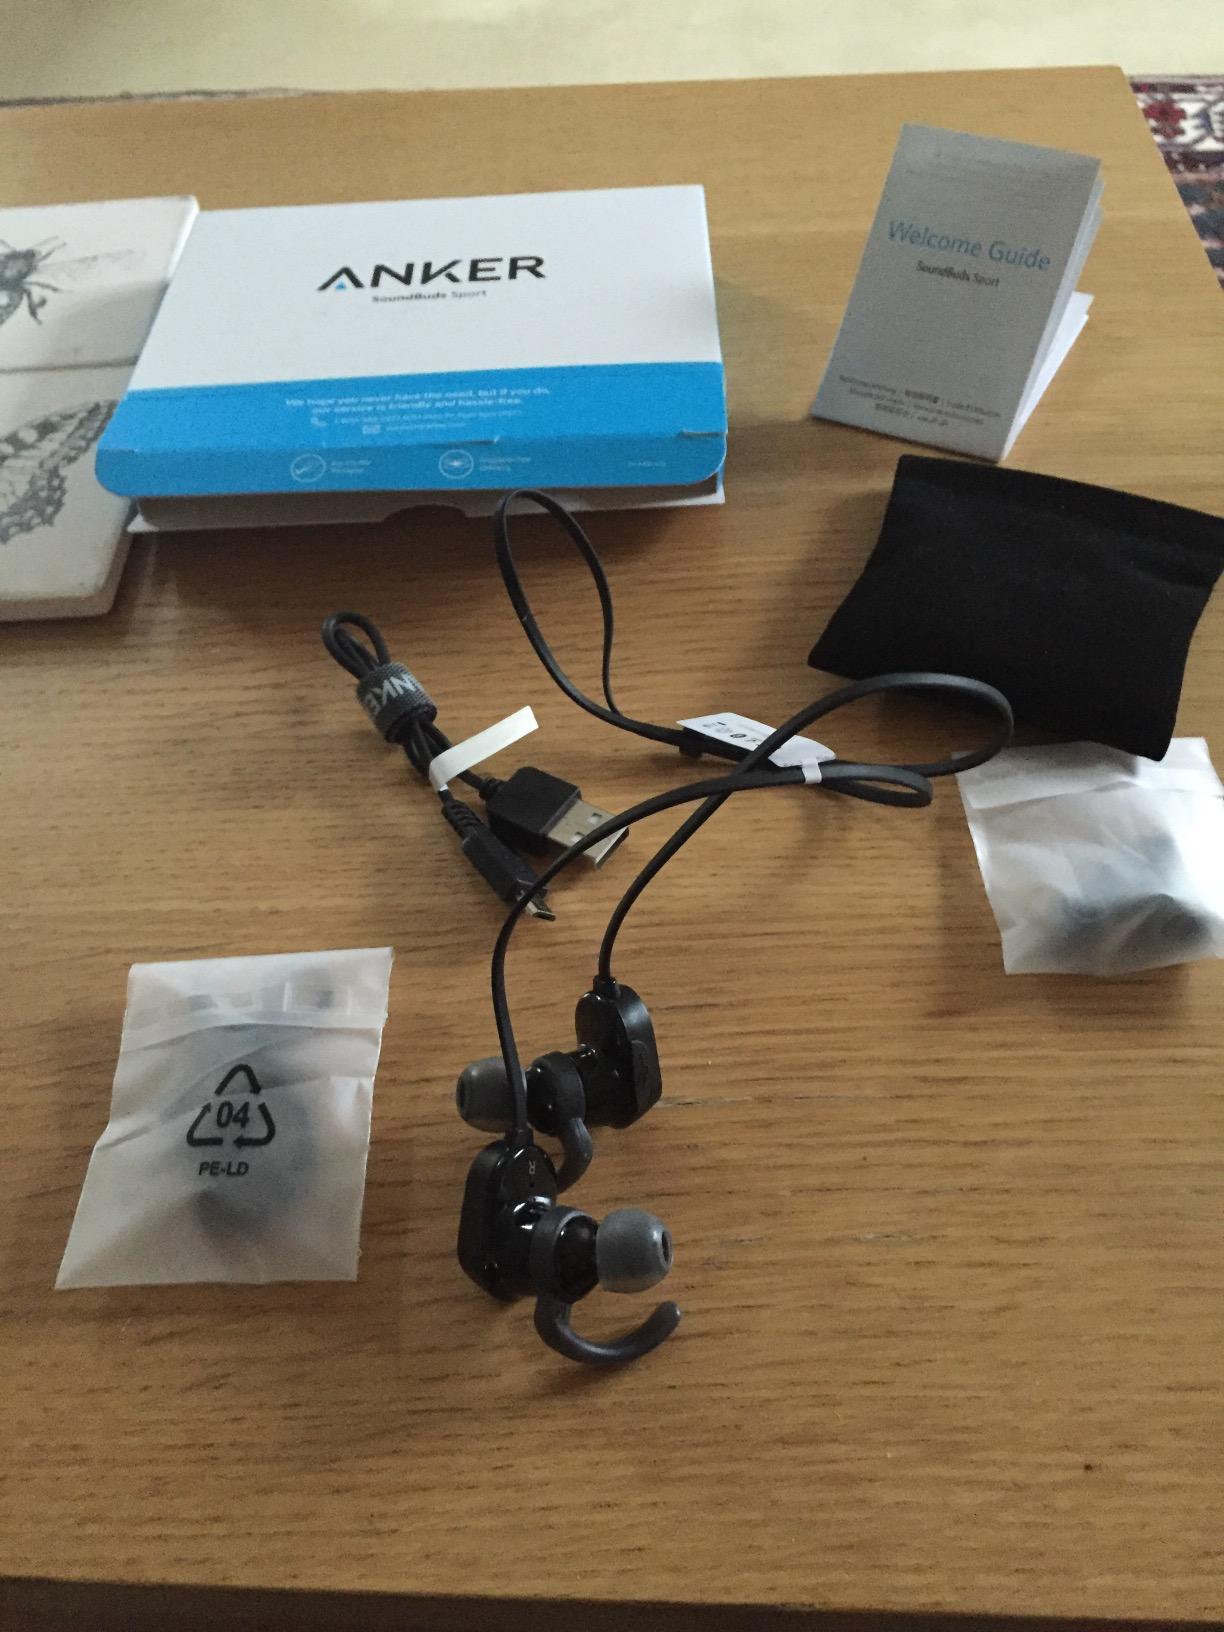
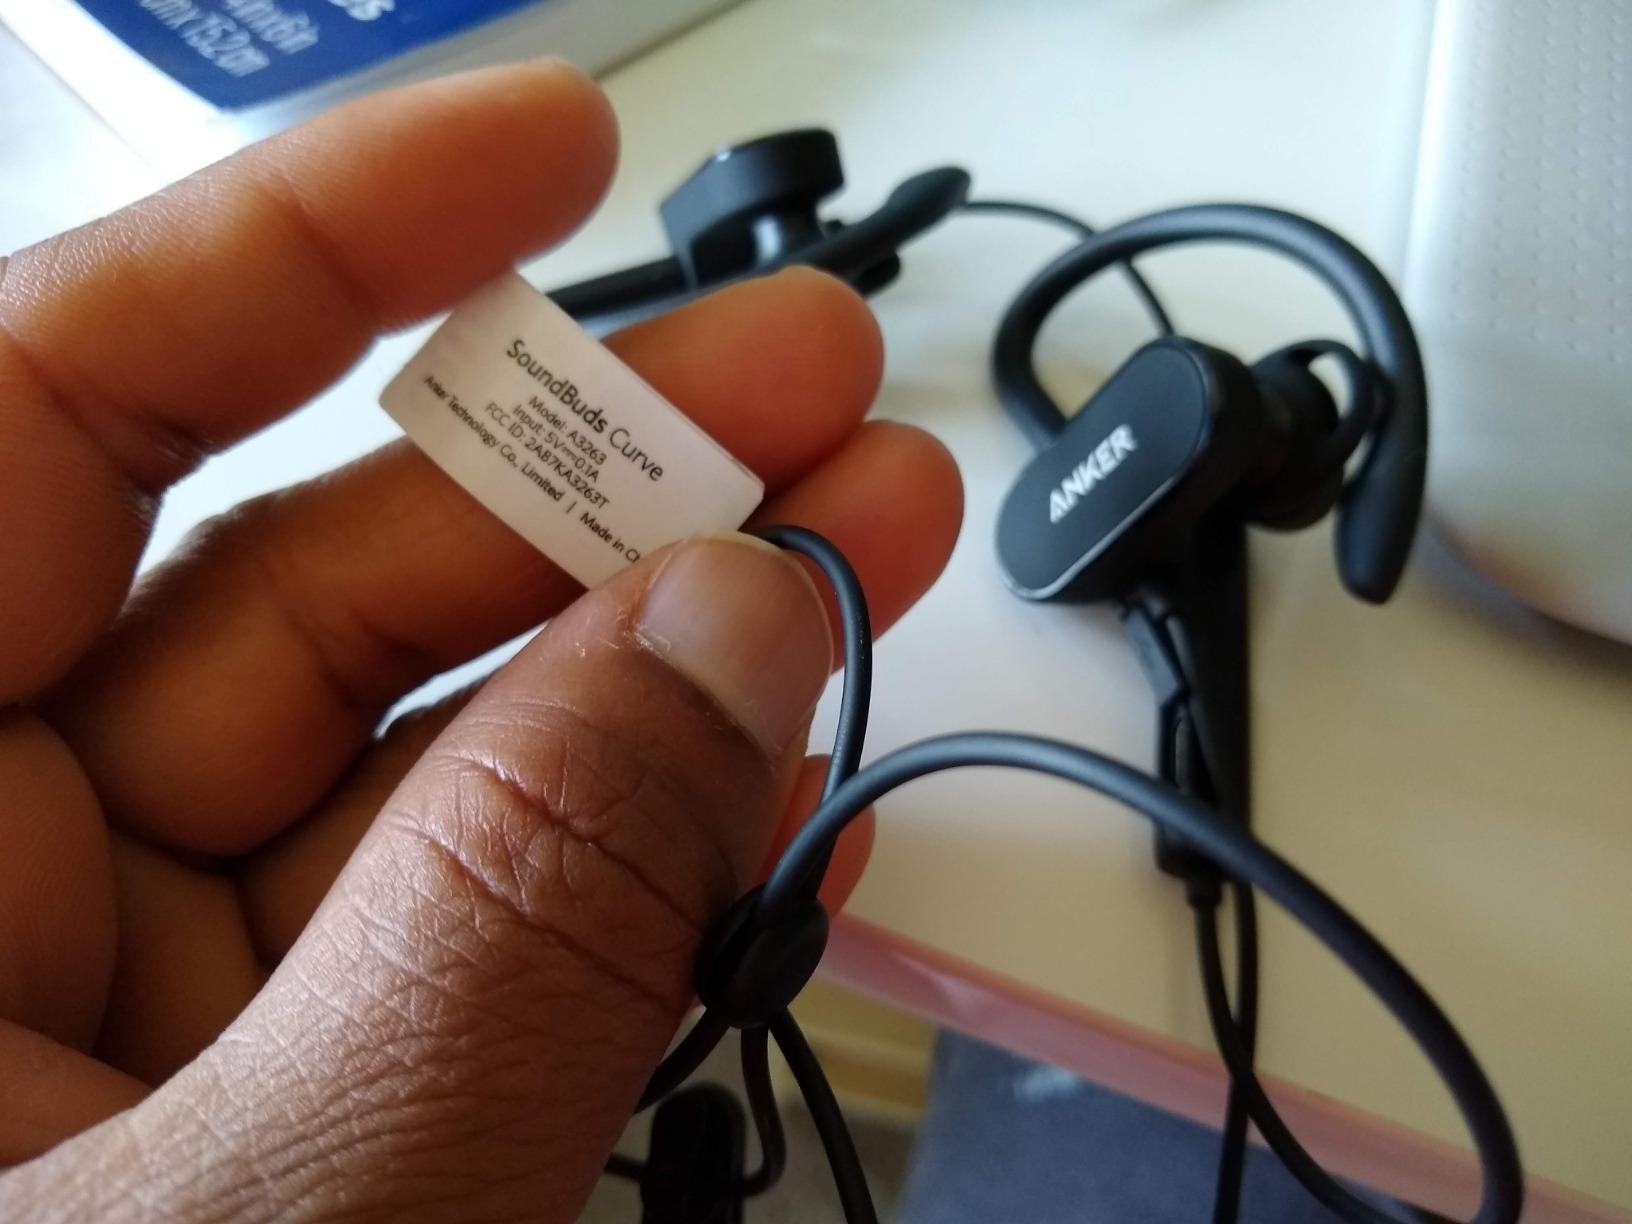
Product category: headphones
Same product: no